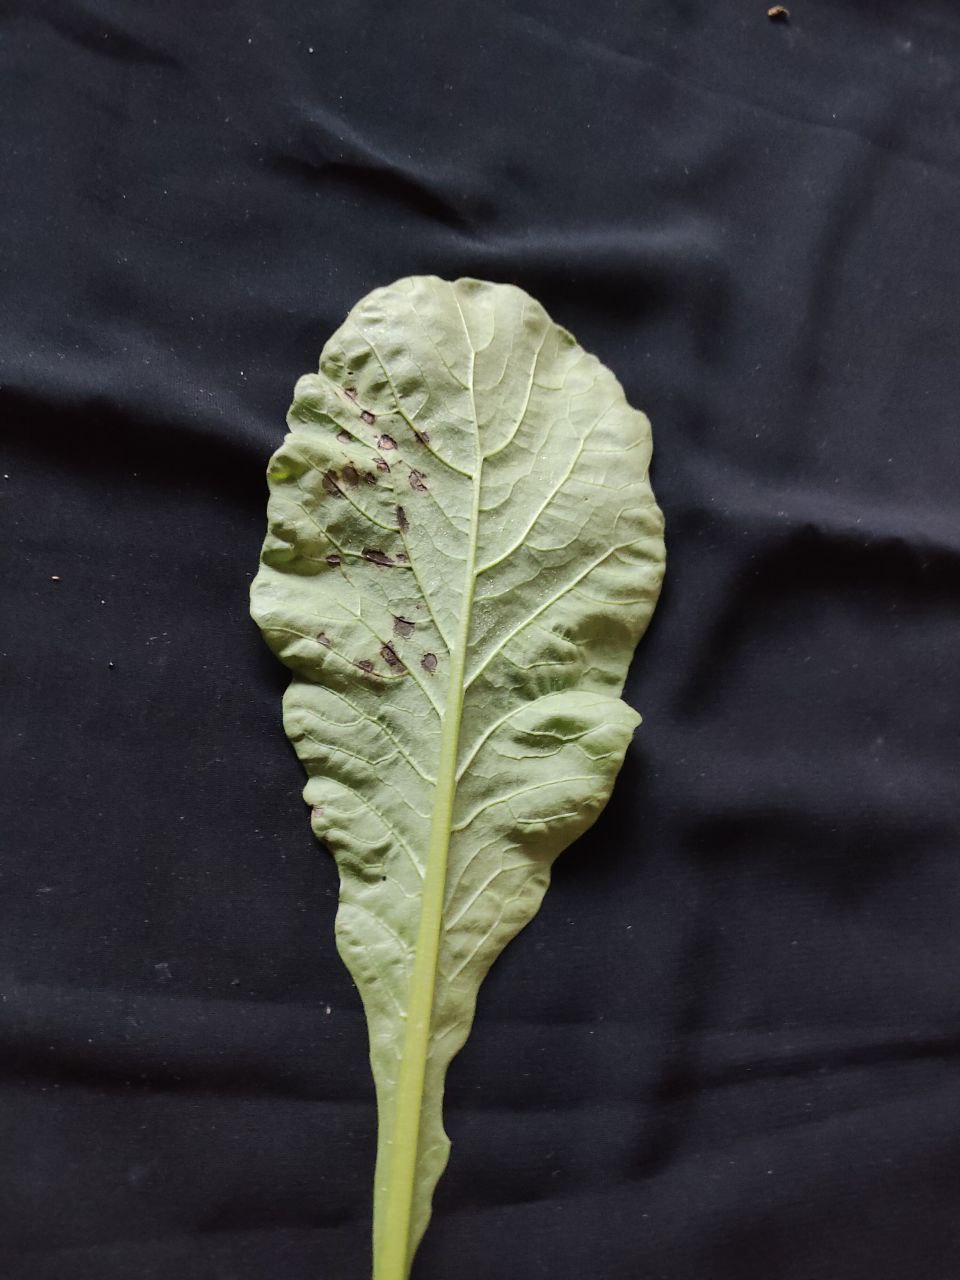
Label: Black leaf spot